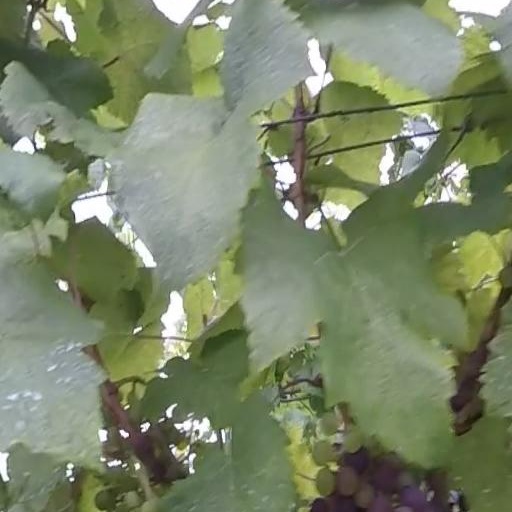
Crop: grape